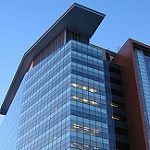
Label: non_damage_buildings_street